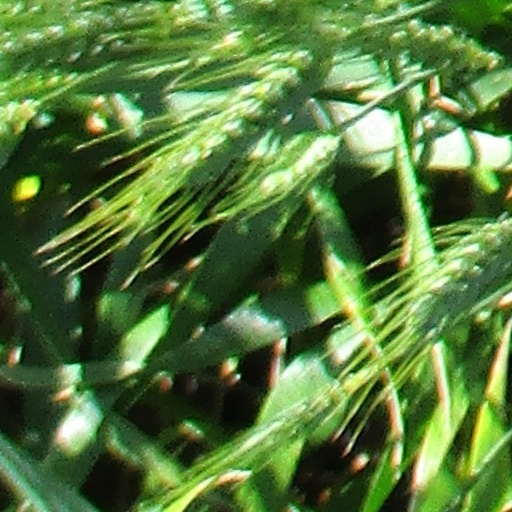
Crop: wheat